Danish pastry
Also known as:
cs - Czech: Wienerbrød
da - Danish: Wienerbrød
de - German: Kopenhagener Gebäck
en-simple - Simple English: Danish pastry
es - Spanish: Wienerbrød
fa - Persian: شیرینی دانمارکی
fi - Finnish: Viineri
fr - French: Viennoiserie danoise
he - Hebrew: דניש
it - Italian: Wienerbrød
ja - Japanese: デニッシュ
jv - Javanese: Pastry Denmark
ko - Korean: 데이니시
nb - Norwegian Bokmål: Wienerbrød
nn - Norwegian Nynorsk: Wienerbrød
pt - Portuguese: Wienerbrød
ru - Russian: Датская выпечка
sv - Swedish: Wienerbröd
tr - Turkish: Danimarka çöreği
uk - Ukrainian: Данська випічка
uz - Uzbek: Daniya pishiriqlari
yue - Cantonese: 丹麥酥
zh - Chinese: 丹麥酥
Category: pastry (flaky pastry)
Cuisine: Danish, Austrian
Associated cuisines: Danish, Austrian
Area: Denmark, Austria
Countries: Denmark, Austria
Region: Western Europe Northern Europe

This dish is a multilayered sweet pastry made with yeast dough of what flour, milk, eggs, sugar, and large amount of butter or margarine. Rolled out thinly and covered with a thin slices of butter between each layers.

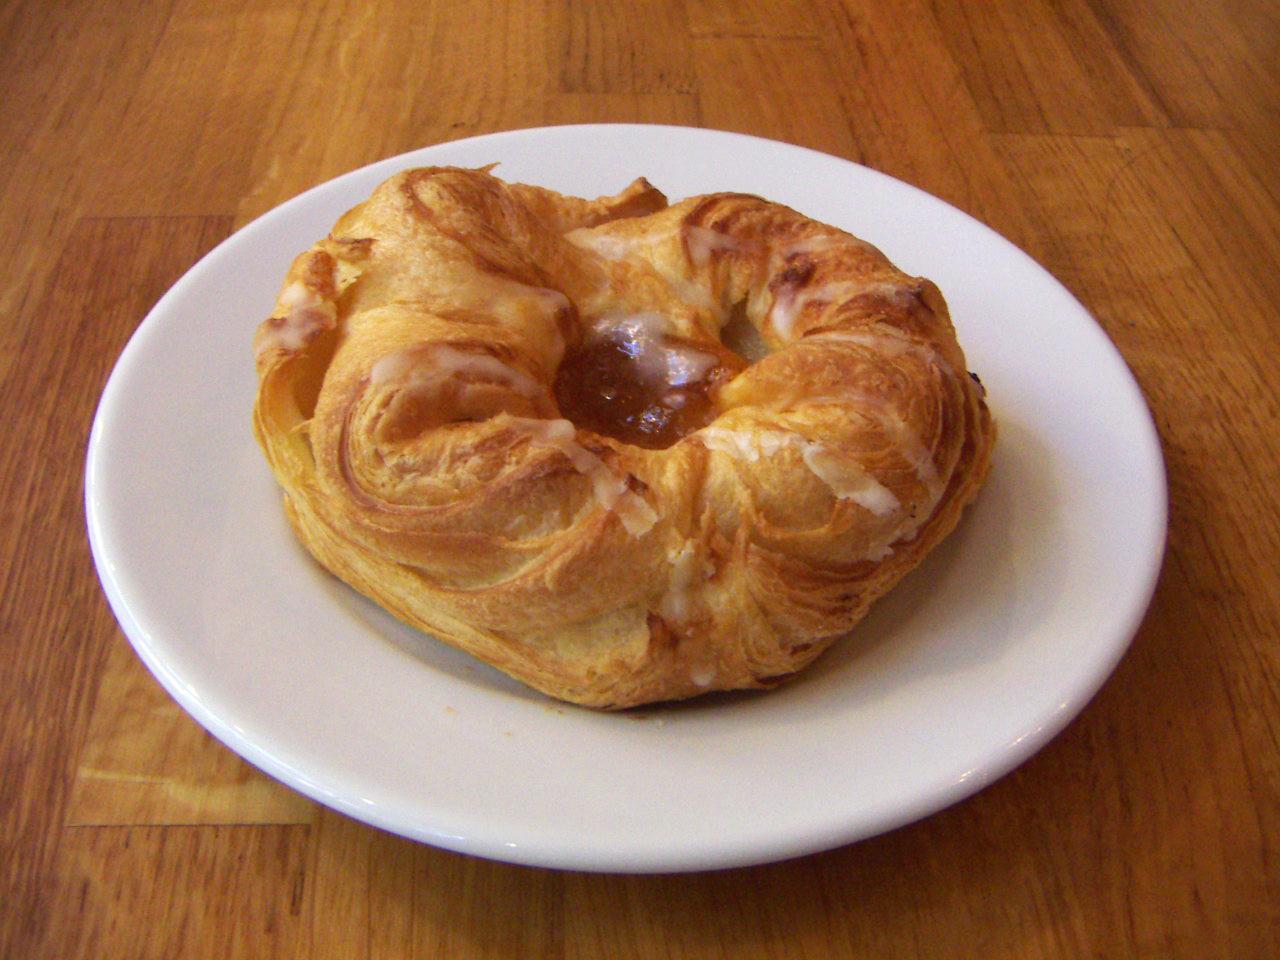
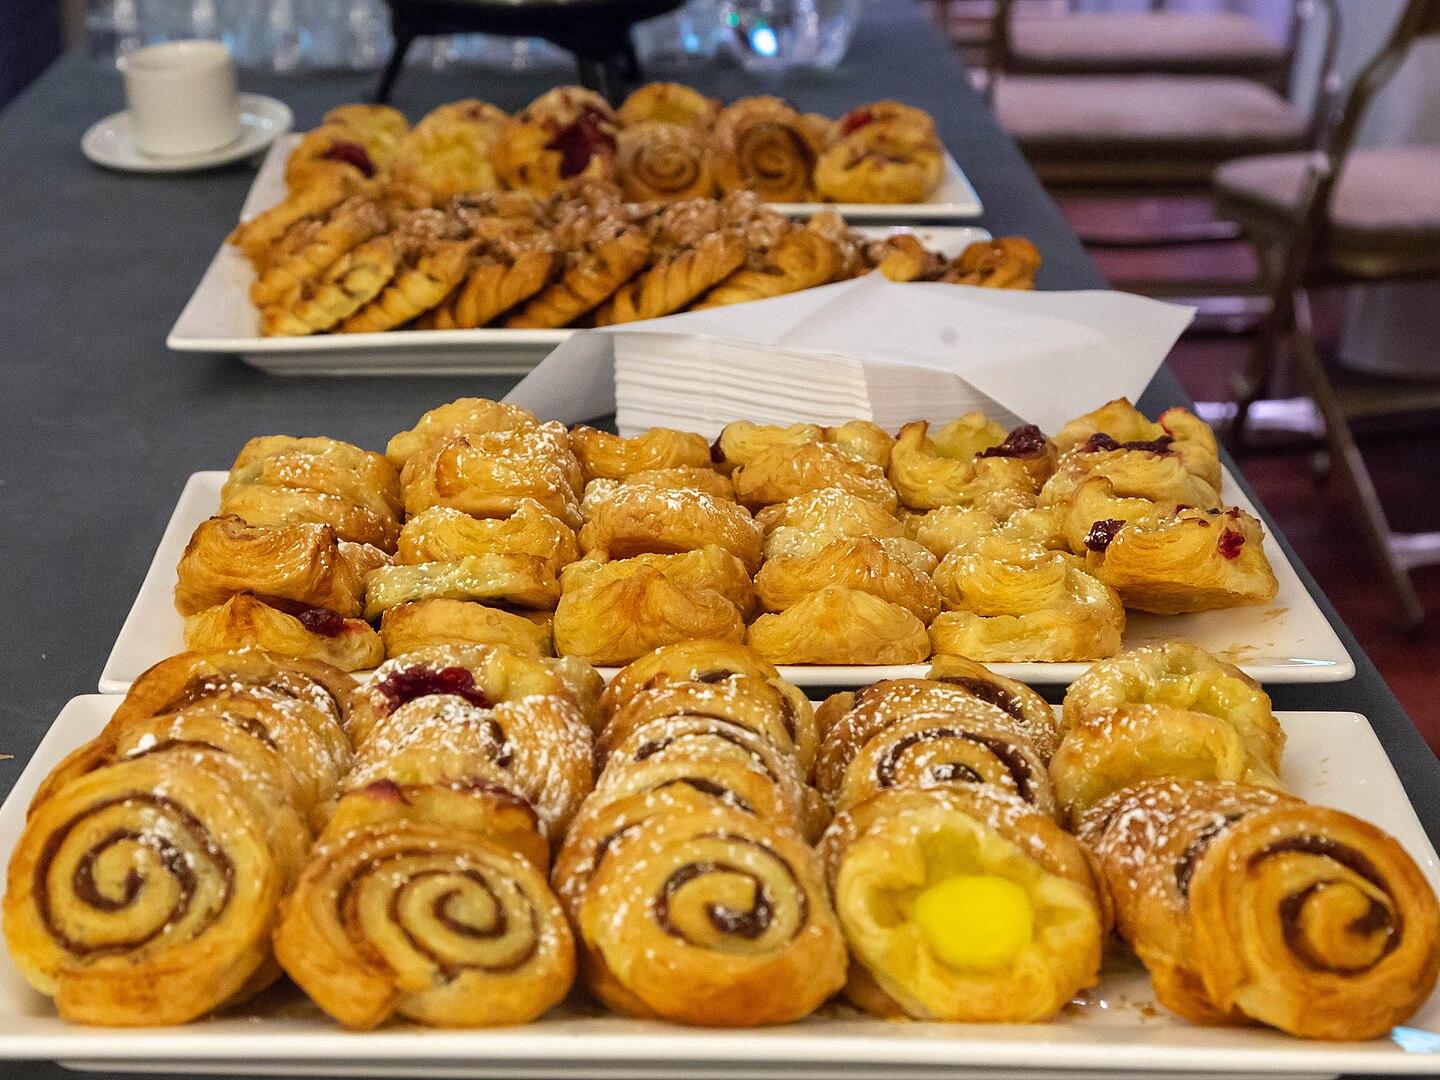
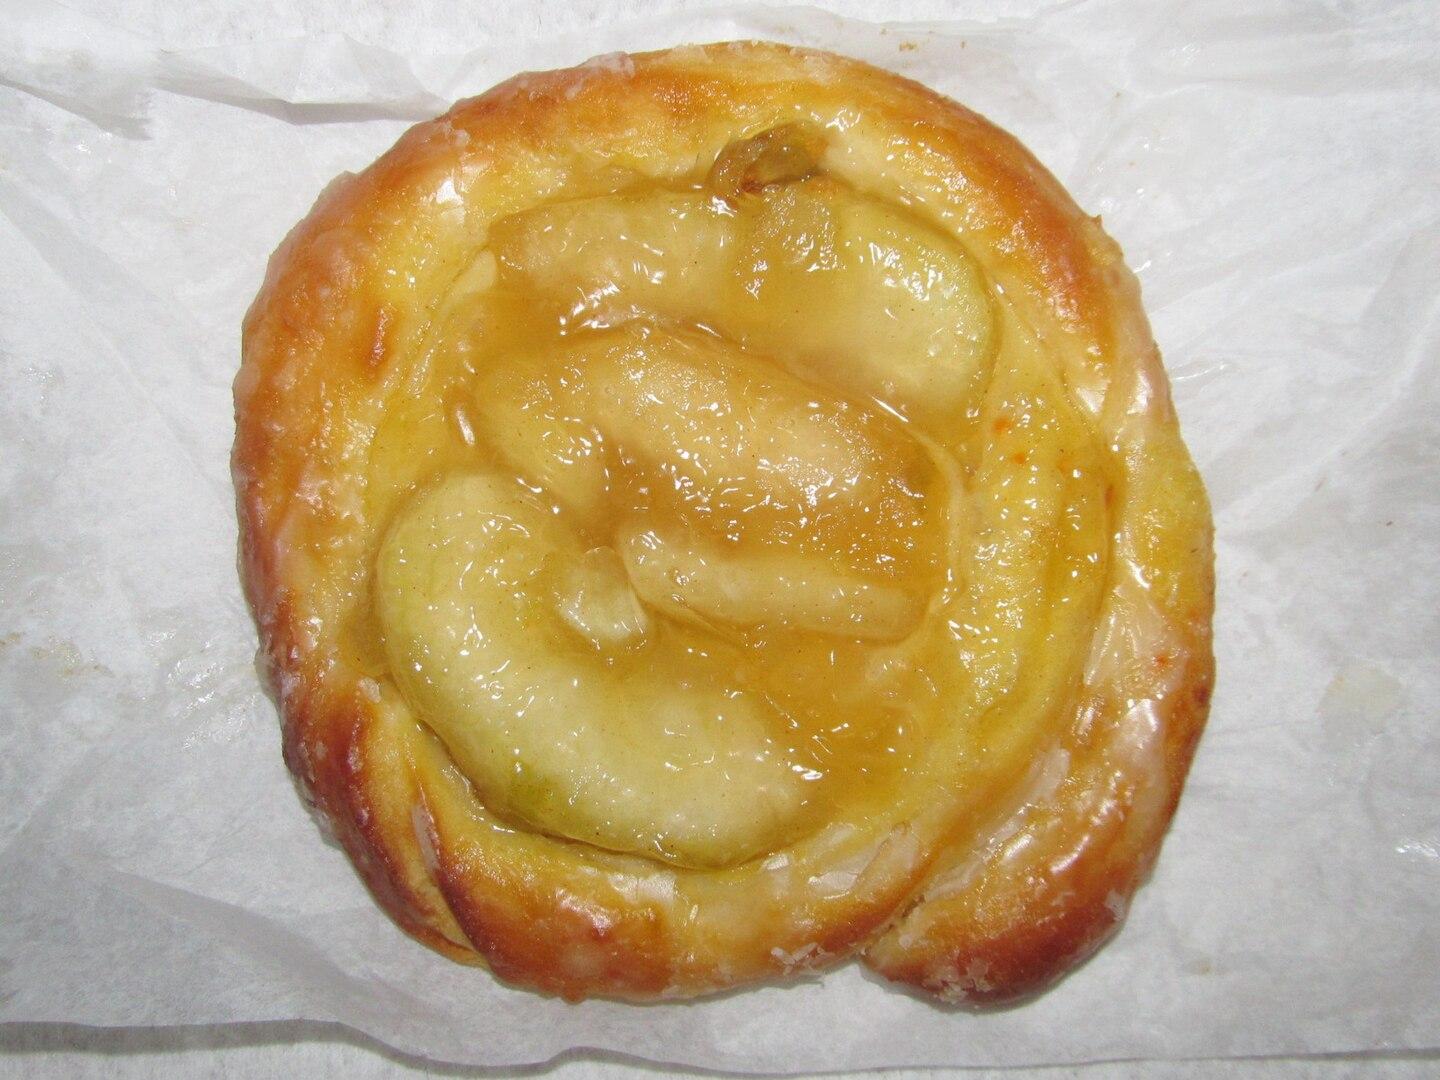
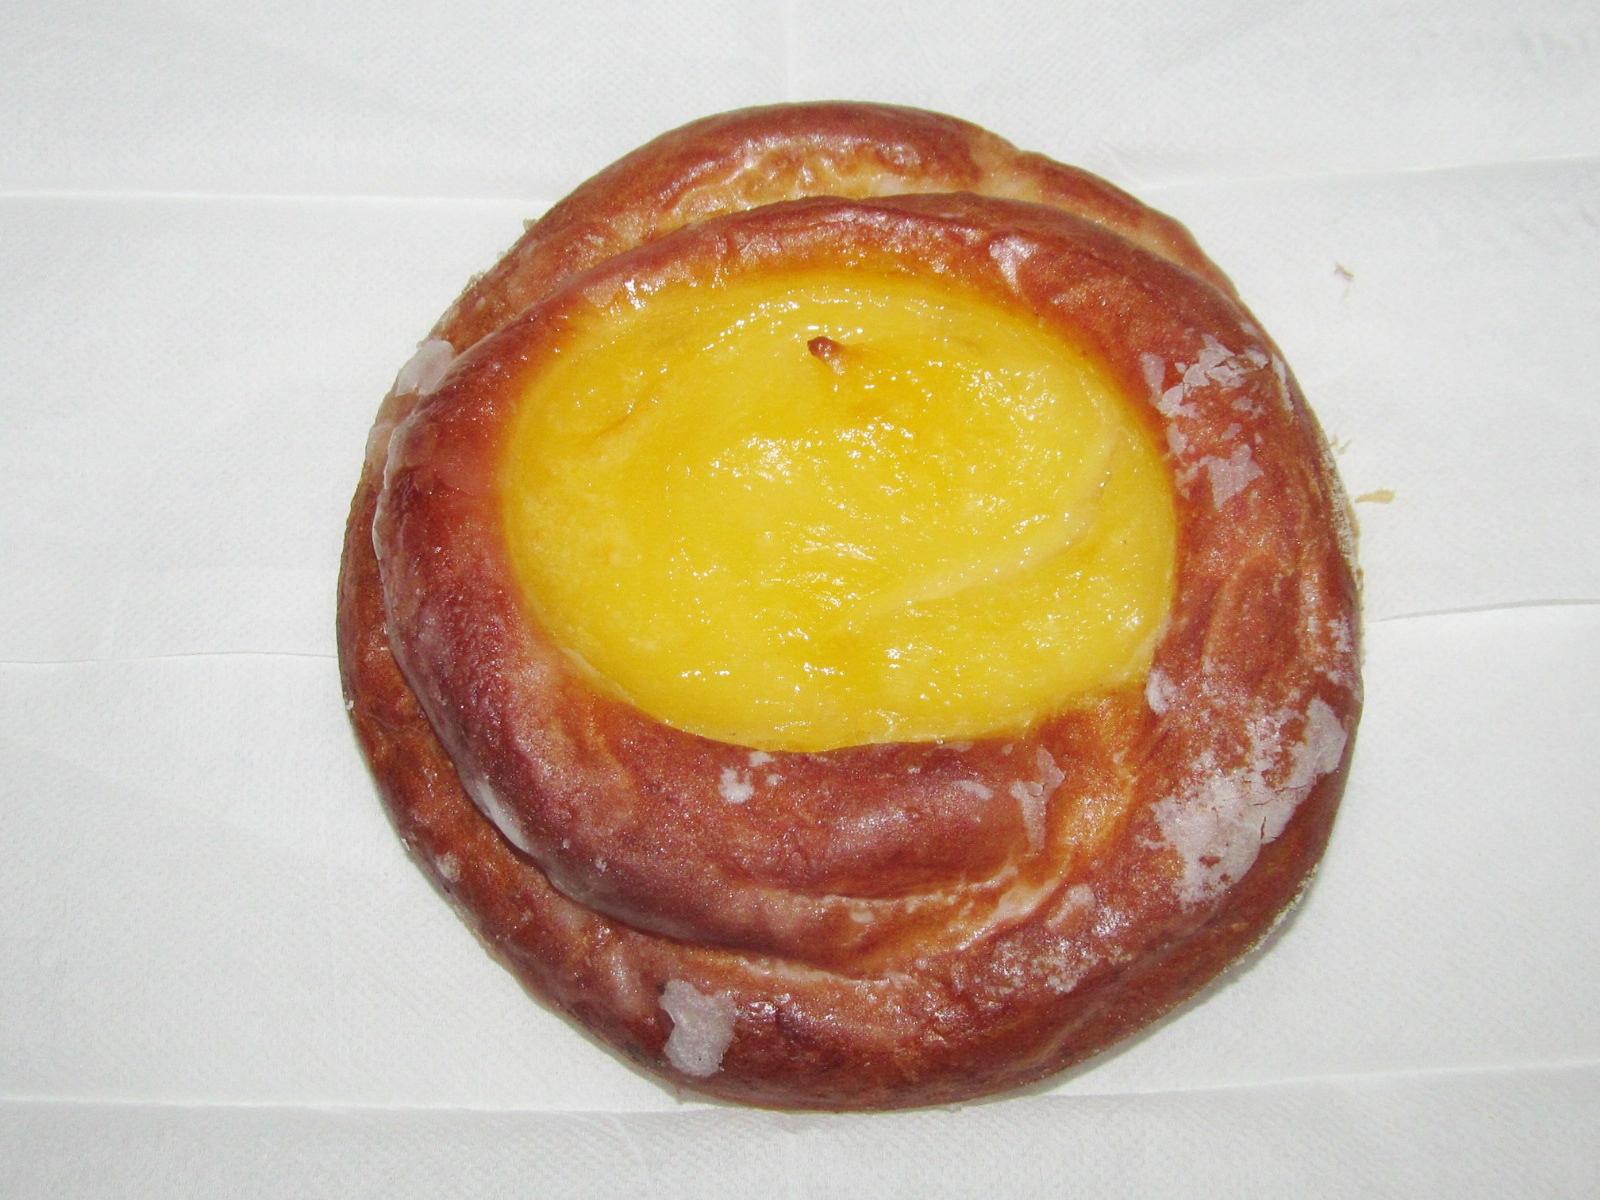
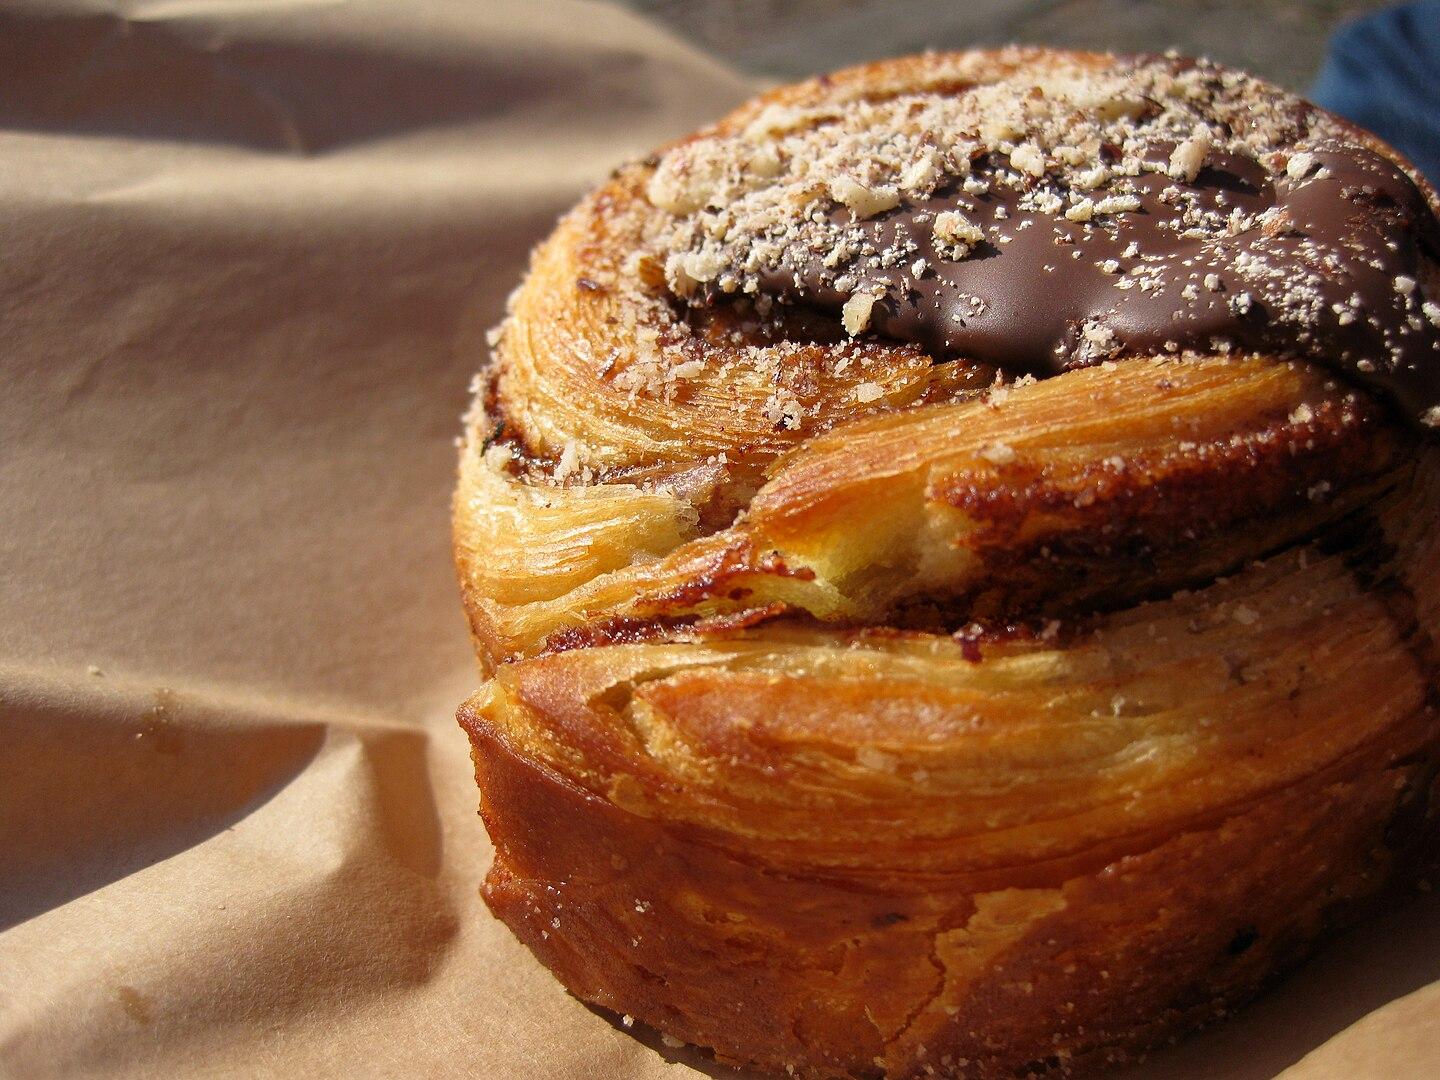
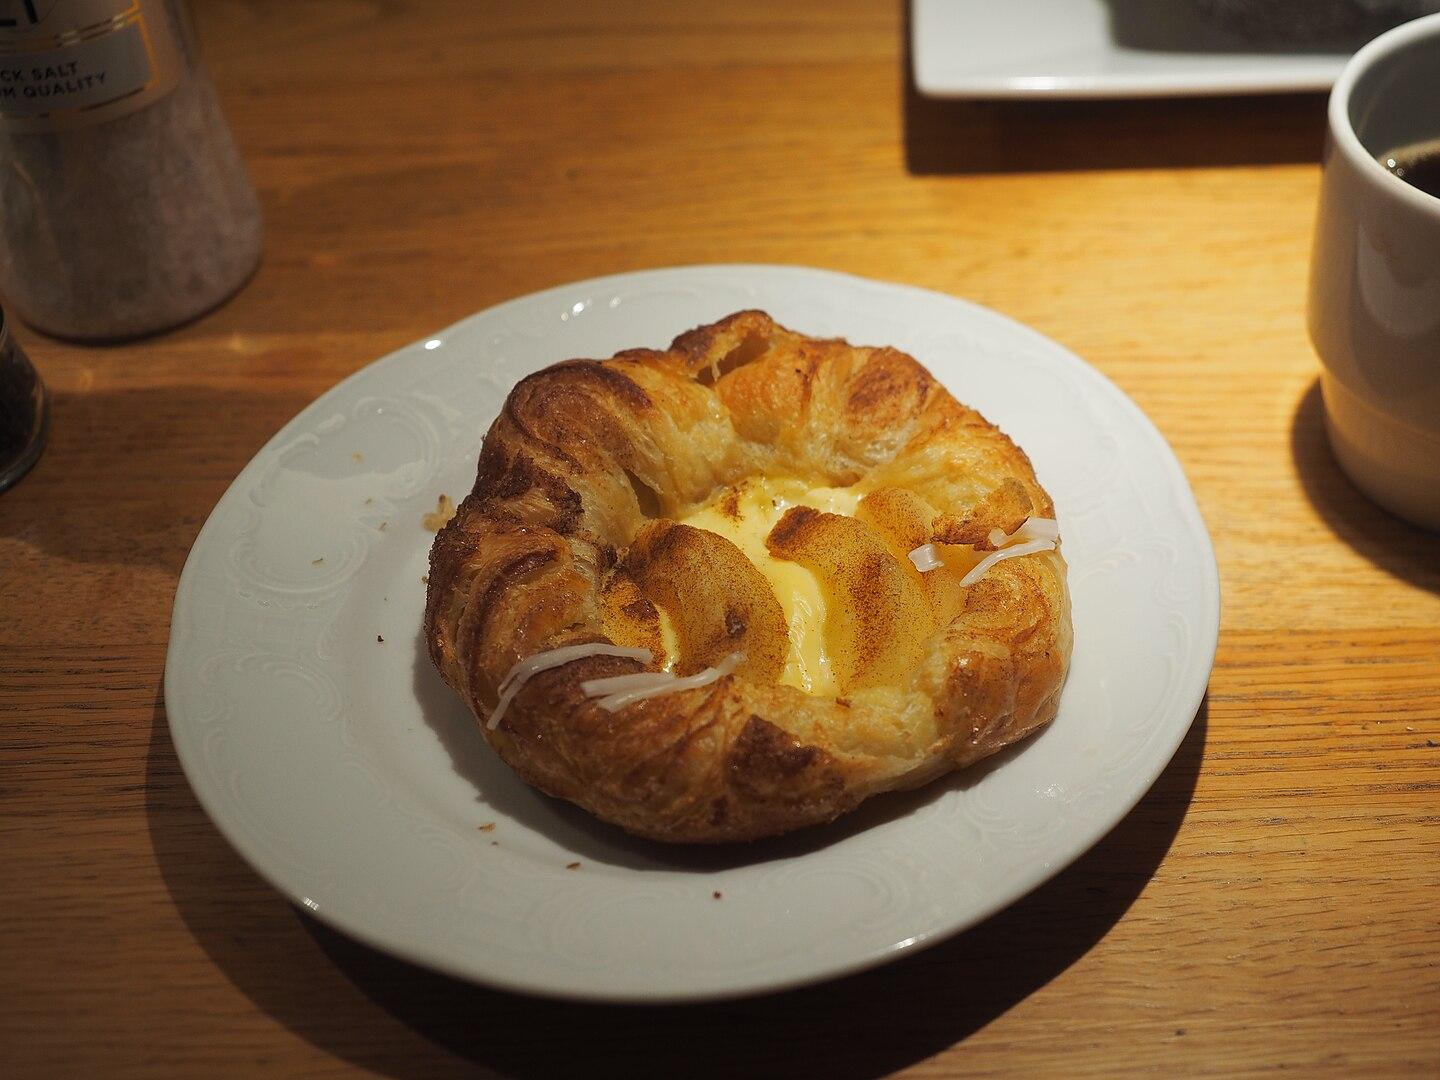
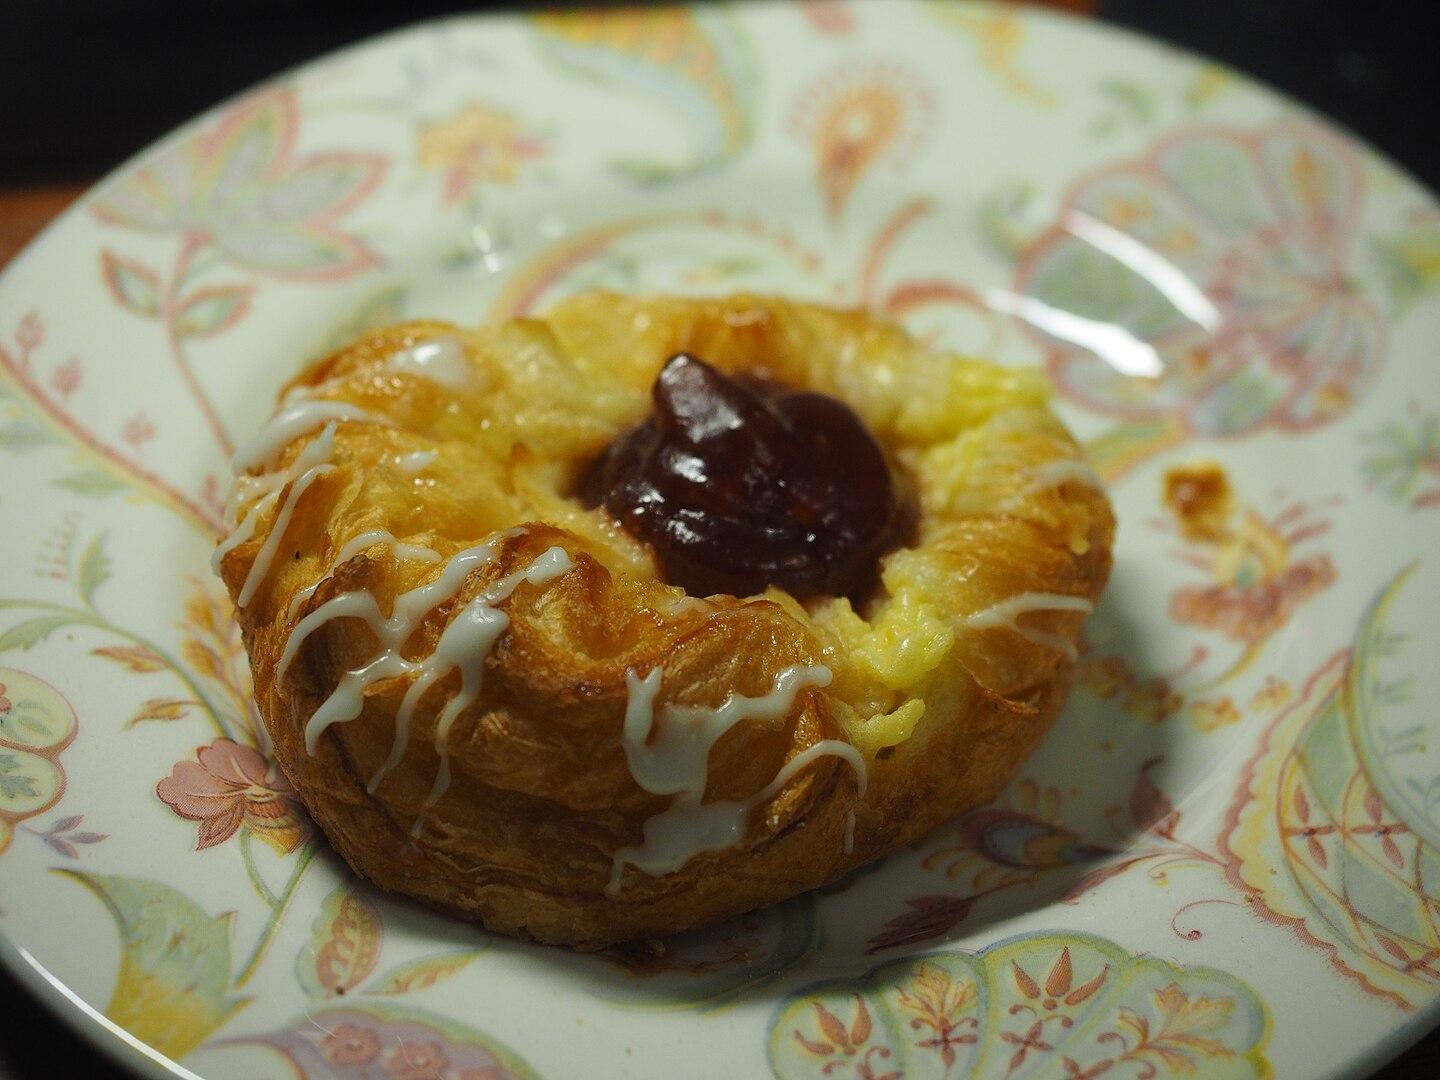
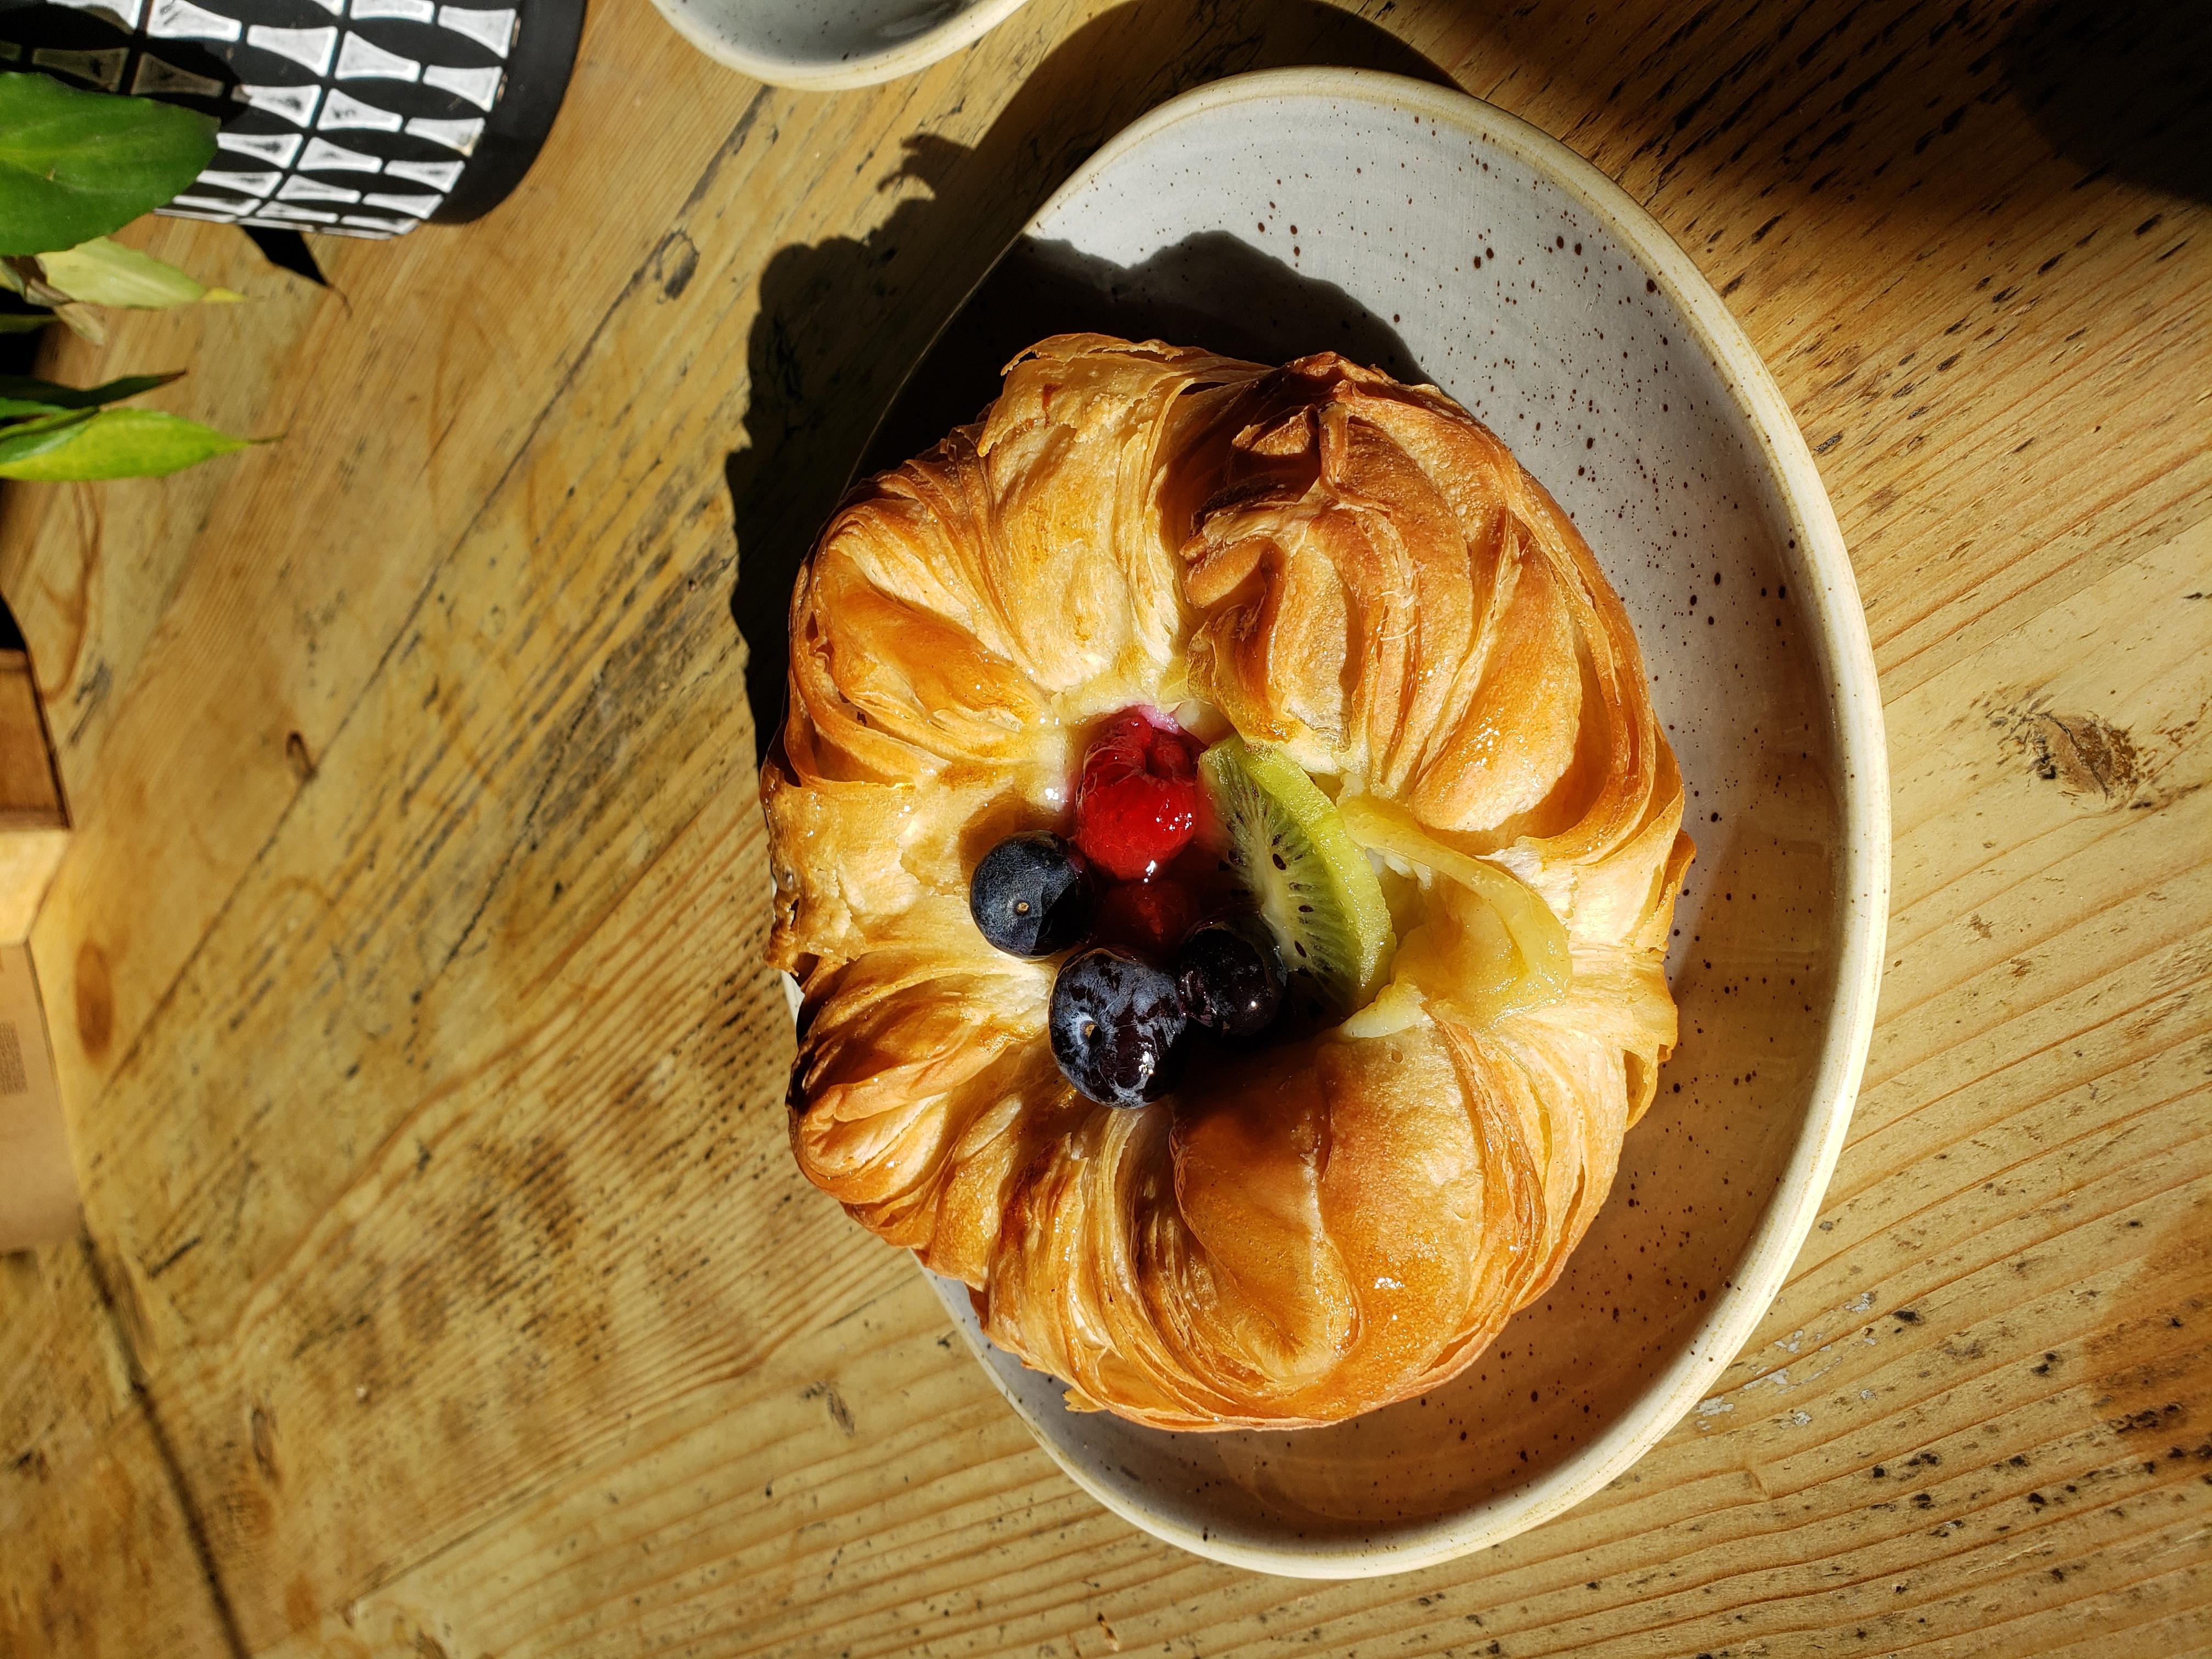